Clotilde

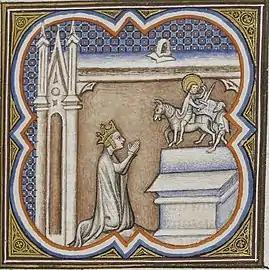
St Clotilde at prayer (illuminated initial)

Clotilde, born around 474, was from Burgundy. According to hagiographer Alban Butler, the only source for Clotilde's biography, which was edited by Bruno Krusch before the 10th century, is mostly dependent upon a document written by a monk from Saint-Denis a couple of centuries earlier. Her history has also been pieced together by Gregory of Tours and Fredegarius, and in certain hagiographies. Butler states that the most reliable source about her life is by Belgian historian Godefroid Kurth, but David Hugh Farmer calls Gregory of Tours' hagiography about Clotilde "the principal source for her life" and said that a later hagiography "celebrated her as the saintly ancestor of the French kings". Her history also appears in French hagiographies, but most of them were written before Kurth's.